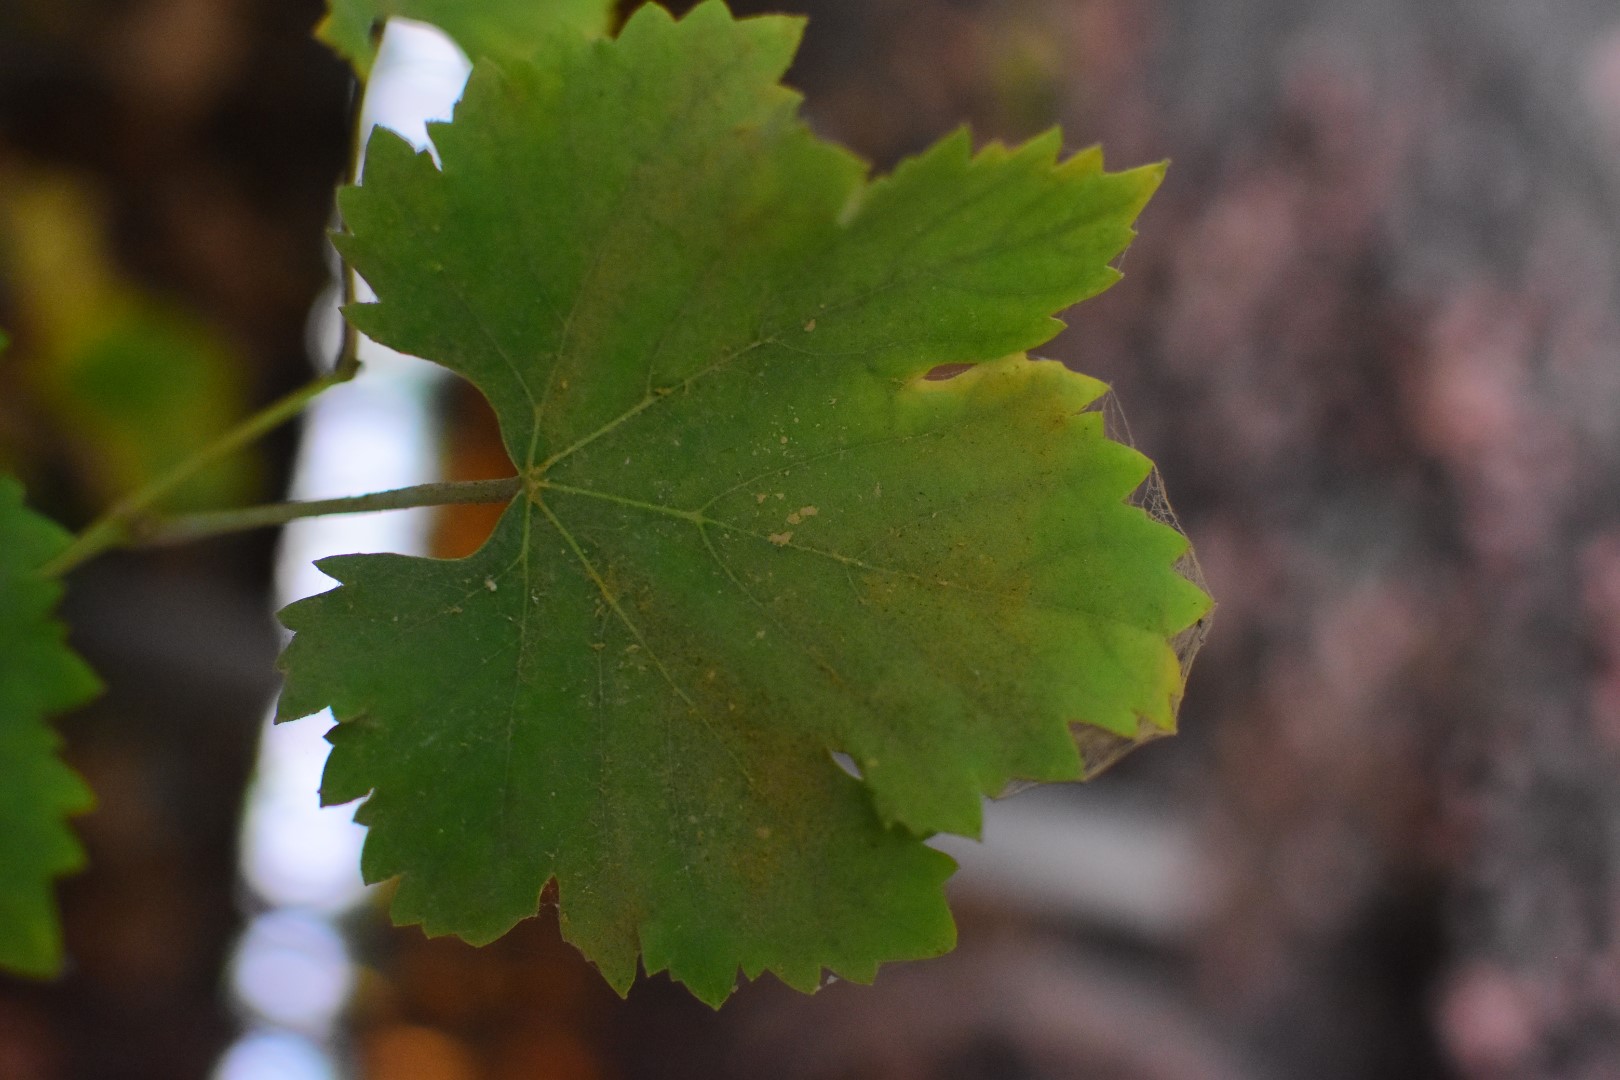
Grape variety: Aswud Balad